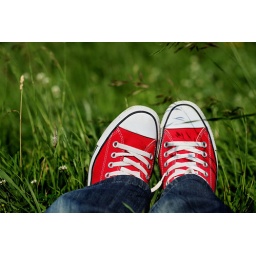
Red Converse in Summer green grass